Lakewood/Fort McPherson station

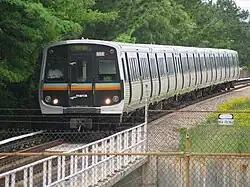
Breda CQ312 approaching Lakewood Station on southbound service to the Airport

As the name suggests, it provides access to the historic Fort McPherson (now Tyler Perry Studios), and Lakewood. Bus service is provided to the Barge Road Park & Ride, Greenbriar Mall, Southside Industrial Park, and Cellairis Amphitheatre.